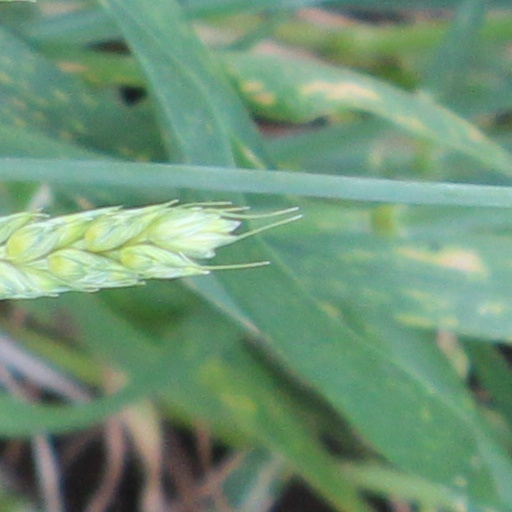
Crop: wheat